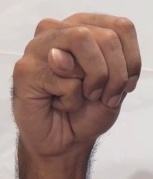
ASL sign: M